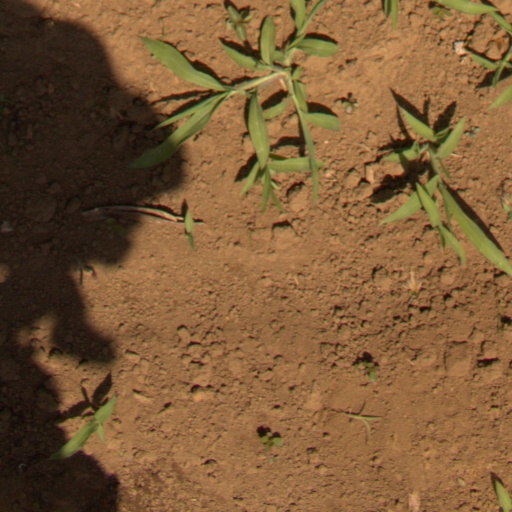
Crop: Jerusalem artichoke